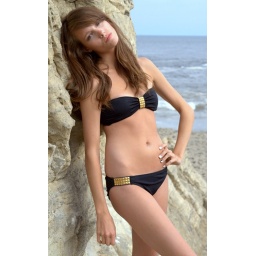
Photoshoot of a bikini swimsuit model goddess. Thin brunette in a black bikini! Long brown hair on a windy day.